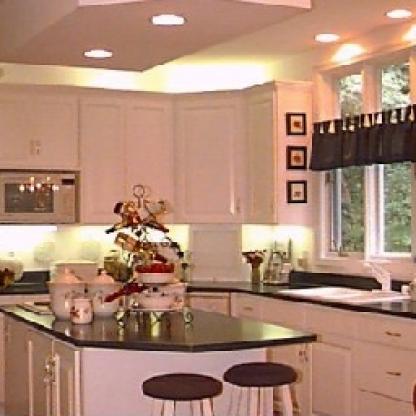
Scene: Indoor